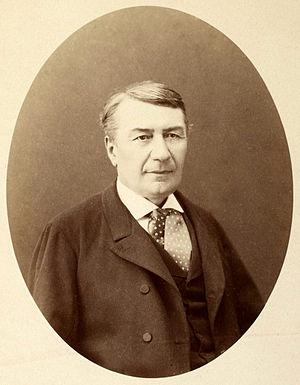
Jean-François Bladé (1827-1900)
Jean François Marie Zéphyrin Bladé, dit Jean-François Bladé, né à Lectoure le 15 novembre 1827 et mort à Paris le 30 avril 1900, est un magistrat, historien et folkloriste français. Son œuvre majeure est sa collecte des traditions orales de la Gascogne.
La littérature occitane rassemble l'ensemble du corpus littéraire composé en langue d'oc. Chronologiquement ce corpus s'étend sur plus de mille ans depuis le Moyen Âge jusqu'à l'époque contemporaine et rassemble géographiquement des écrivains originaires de plusieurs pays de langue d'oc mais également des écrivains d'outre-mer ou issus d'une diaspora occitane ; de plus, certains écrivains totalement étrangers de naissance à la langue d'oc l'ont adoptée par la suite.
Lectoure est une commune française située dans le département du Gers en région Occitanie.